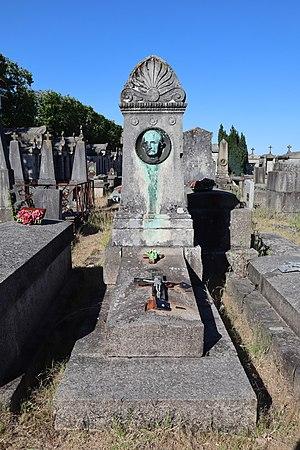
Tombe de Henri-Théodore Driollet au cimetière La Bouteillerie à Nantes (44). Médaillon en bronze de Guillaume Grootaërs.
Henri-Théodore Driollet, dont le nom est parfois présenté sous la forme Henri Driollet, est un architecte français, nommé architecte voyer de la ville de Nantes en 1837.